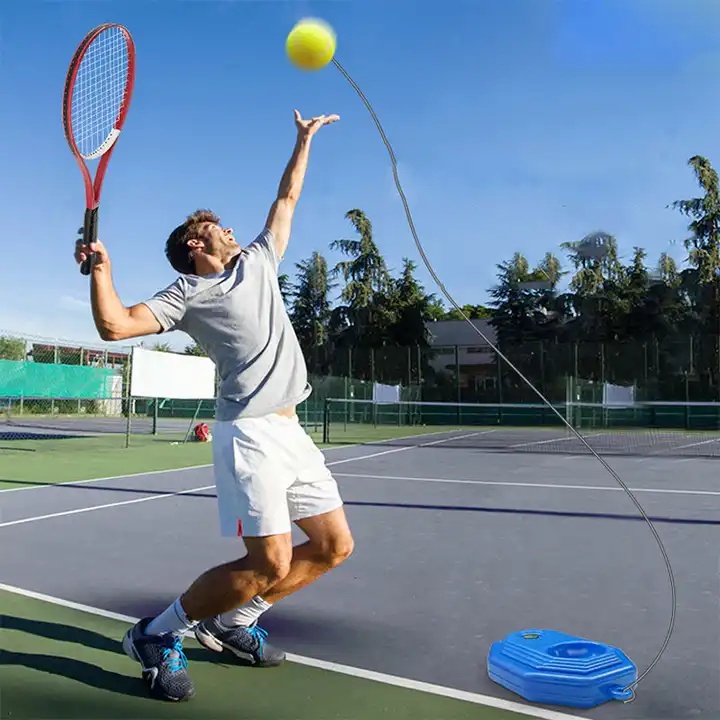
كرة مرتدة لتدريب ولعب التنس
Brand: Makfool
Category: Sporting Goods > Athletics > Tennis > Tennis Training Aids